Shogun

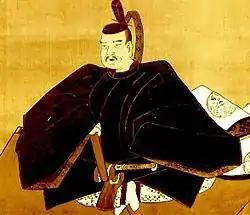
Taira no Masakado's rebellion is historically significant as the first rebellion of the warrior class and the first attempt of the warrior class to establish a government.

Taira no Masakado, who rose to prominence in the early 10th century, was the first of the local warrior class to revolt against the imperial court. He had served Fujiwara no Tadahira as a young man, but eventually won a power struggle within the Taira clan and became a powerful figure in the Kanto region. In 939, , a powerful figure in the Hitachi province, fled to Masakado. He was wanted for tyranny by Fujiwara no Korechika, a who oversaw the province of Hitachi province, and Fujiwara no Korechika demanded that Masakado hand over Fujiwara no Haruaki. Masakado refused, and war broke out between Masakado and Fujiwara no Korechika, with Masakado becoming an enemy of the imperial court. Masakado proclaimed that the Kanto region under his rule was independent of the imperial court and called himself the . In response, the imperial court sent a large army led by Taira no Sadamori to kill Masakado. As a result, Masakado was killed in battle in February 940. He is still revered as one of the three great of Japan.